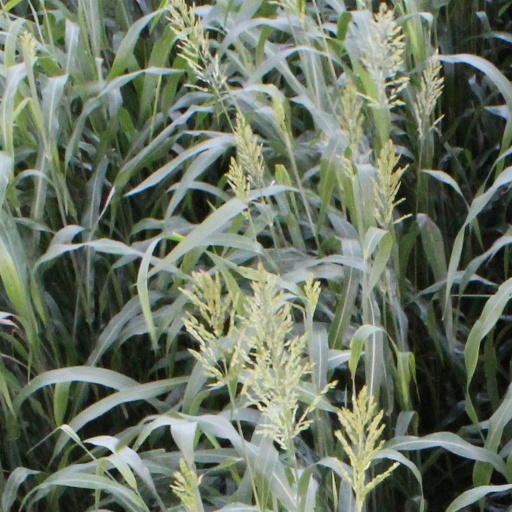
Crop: sorghum